Craig David

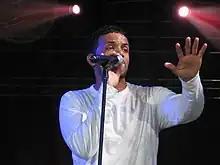
Live in London, 2005

David later signed on with Warner Music and put together his third album, "The Story Goes...", which was released worldwide in August 2005 (excluding the U.S. where it was never released). The first single, "All the Way", returned him to the top 3. The second single, "Don't Love You No More (I'm Sorry)", tied with "7 Days" as his longest-running single in the charts since "Re-Rewind", spending 15 weeks inside the UK top 75. The album's third single, "Unbelievable", debuted at number 18 in March 2006.